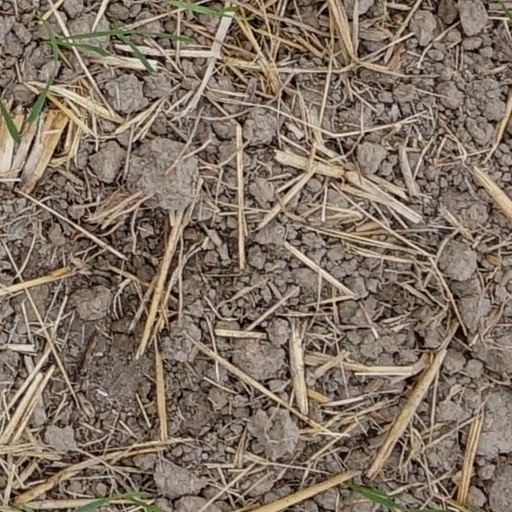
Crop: wheat